Foebus abierat

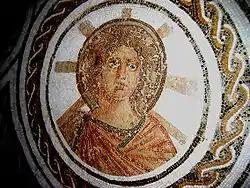
Apollo with radiant halo on a late 2nd-century mosaic

If the poem dramatizes a particular story, its source is unknown. In classical mythology, Phoebus can be another name for Apollo, god of music, healing, prophecy, and other forms of enlightenment who eventually shared Helios's role as embodiment of the Sun.